Laupen

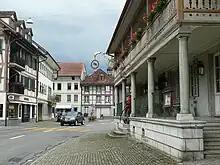
Gasthof Bären

In the 2007 federal election the most popular party was the SVP which received 30.34% of the vote. The next three most popular parties were the SPS (24.28%), the FDP (18.24%) and the Green Party (11.54%). In the federal election, a total of 975 votes were cast, and the voter turnout was 47.2%.